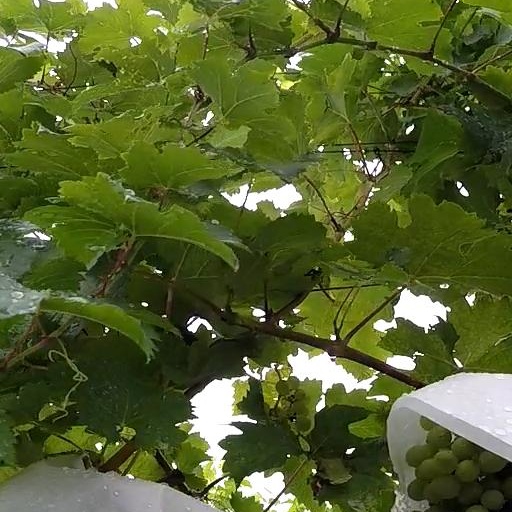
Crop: grape